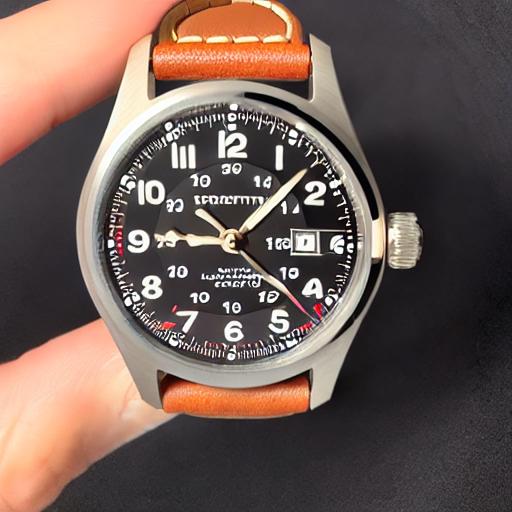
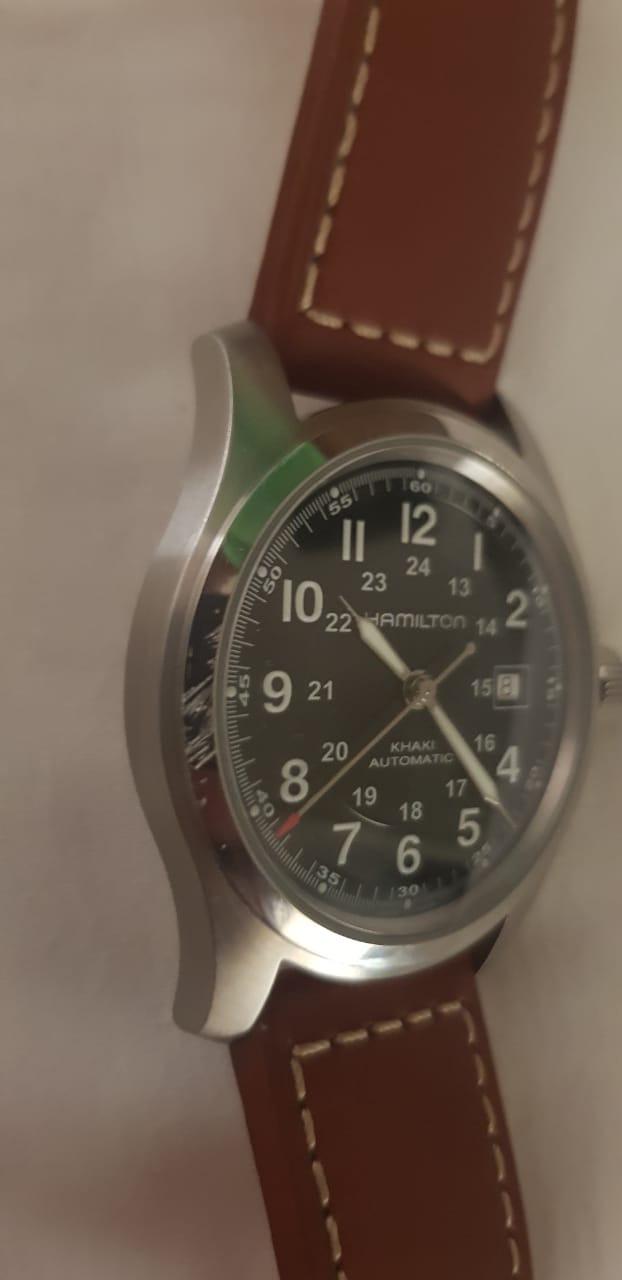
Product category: accessories_watch
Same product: no